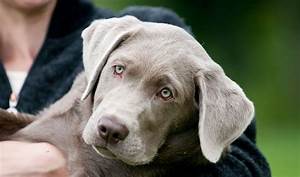
Label: dog